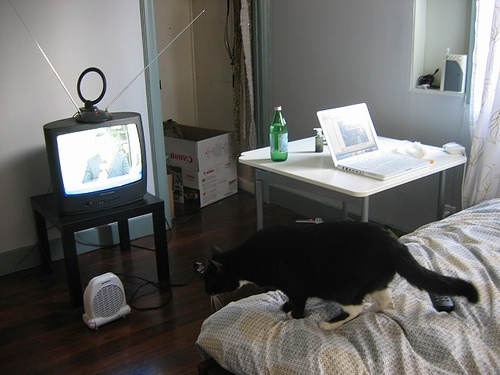
A cat is distracted by something while standing on a bed.
A BLACK AND WHITE CAT STANDING ON THE TOP OF A BED
A cat is in a dimly lit room on a bed.
Cat jumping off rumpled bed in room with computer table and TV.
A black cat stands on the edge of a bed, in a room with the TV on